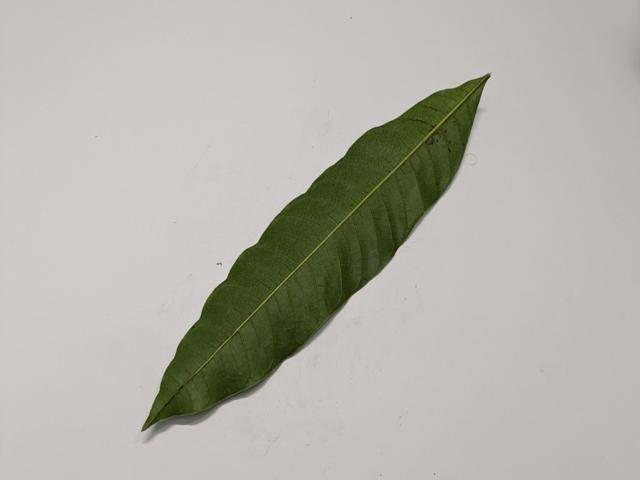
Mango leaf variety: Amrapali